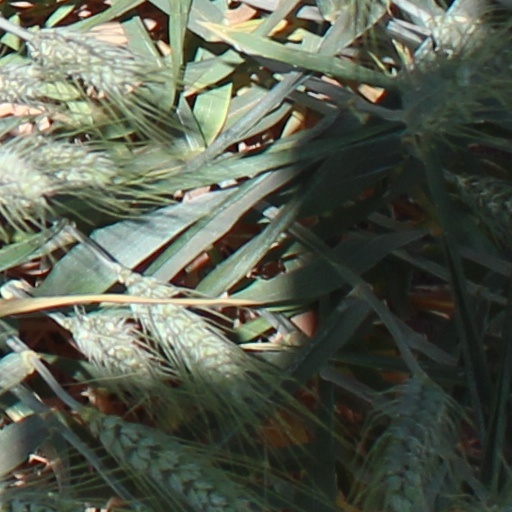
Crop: wheat